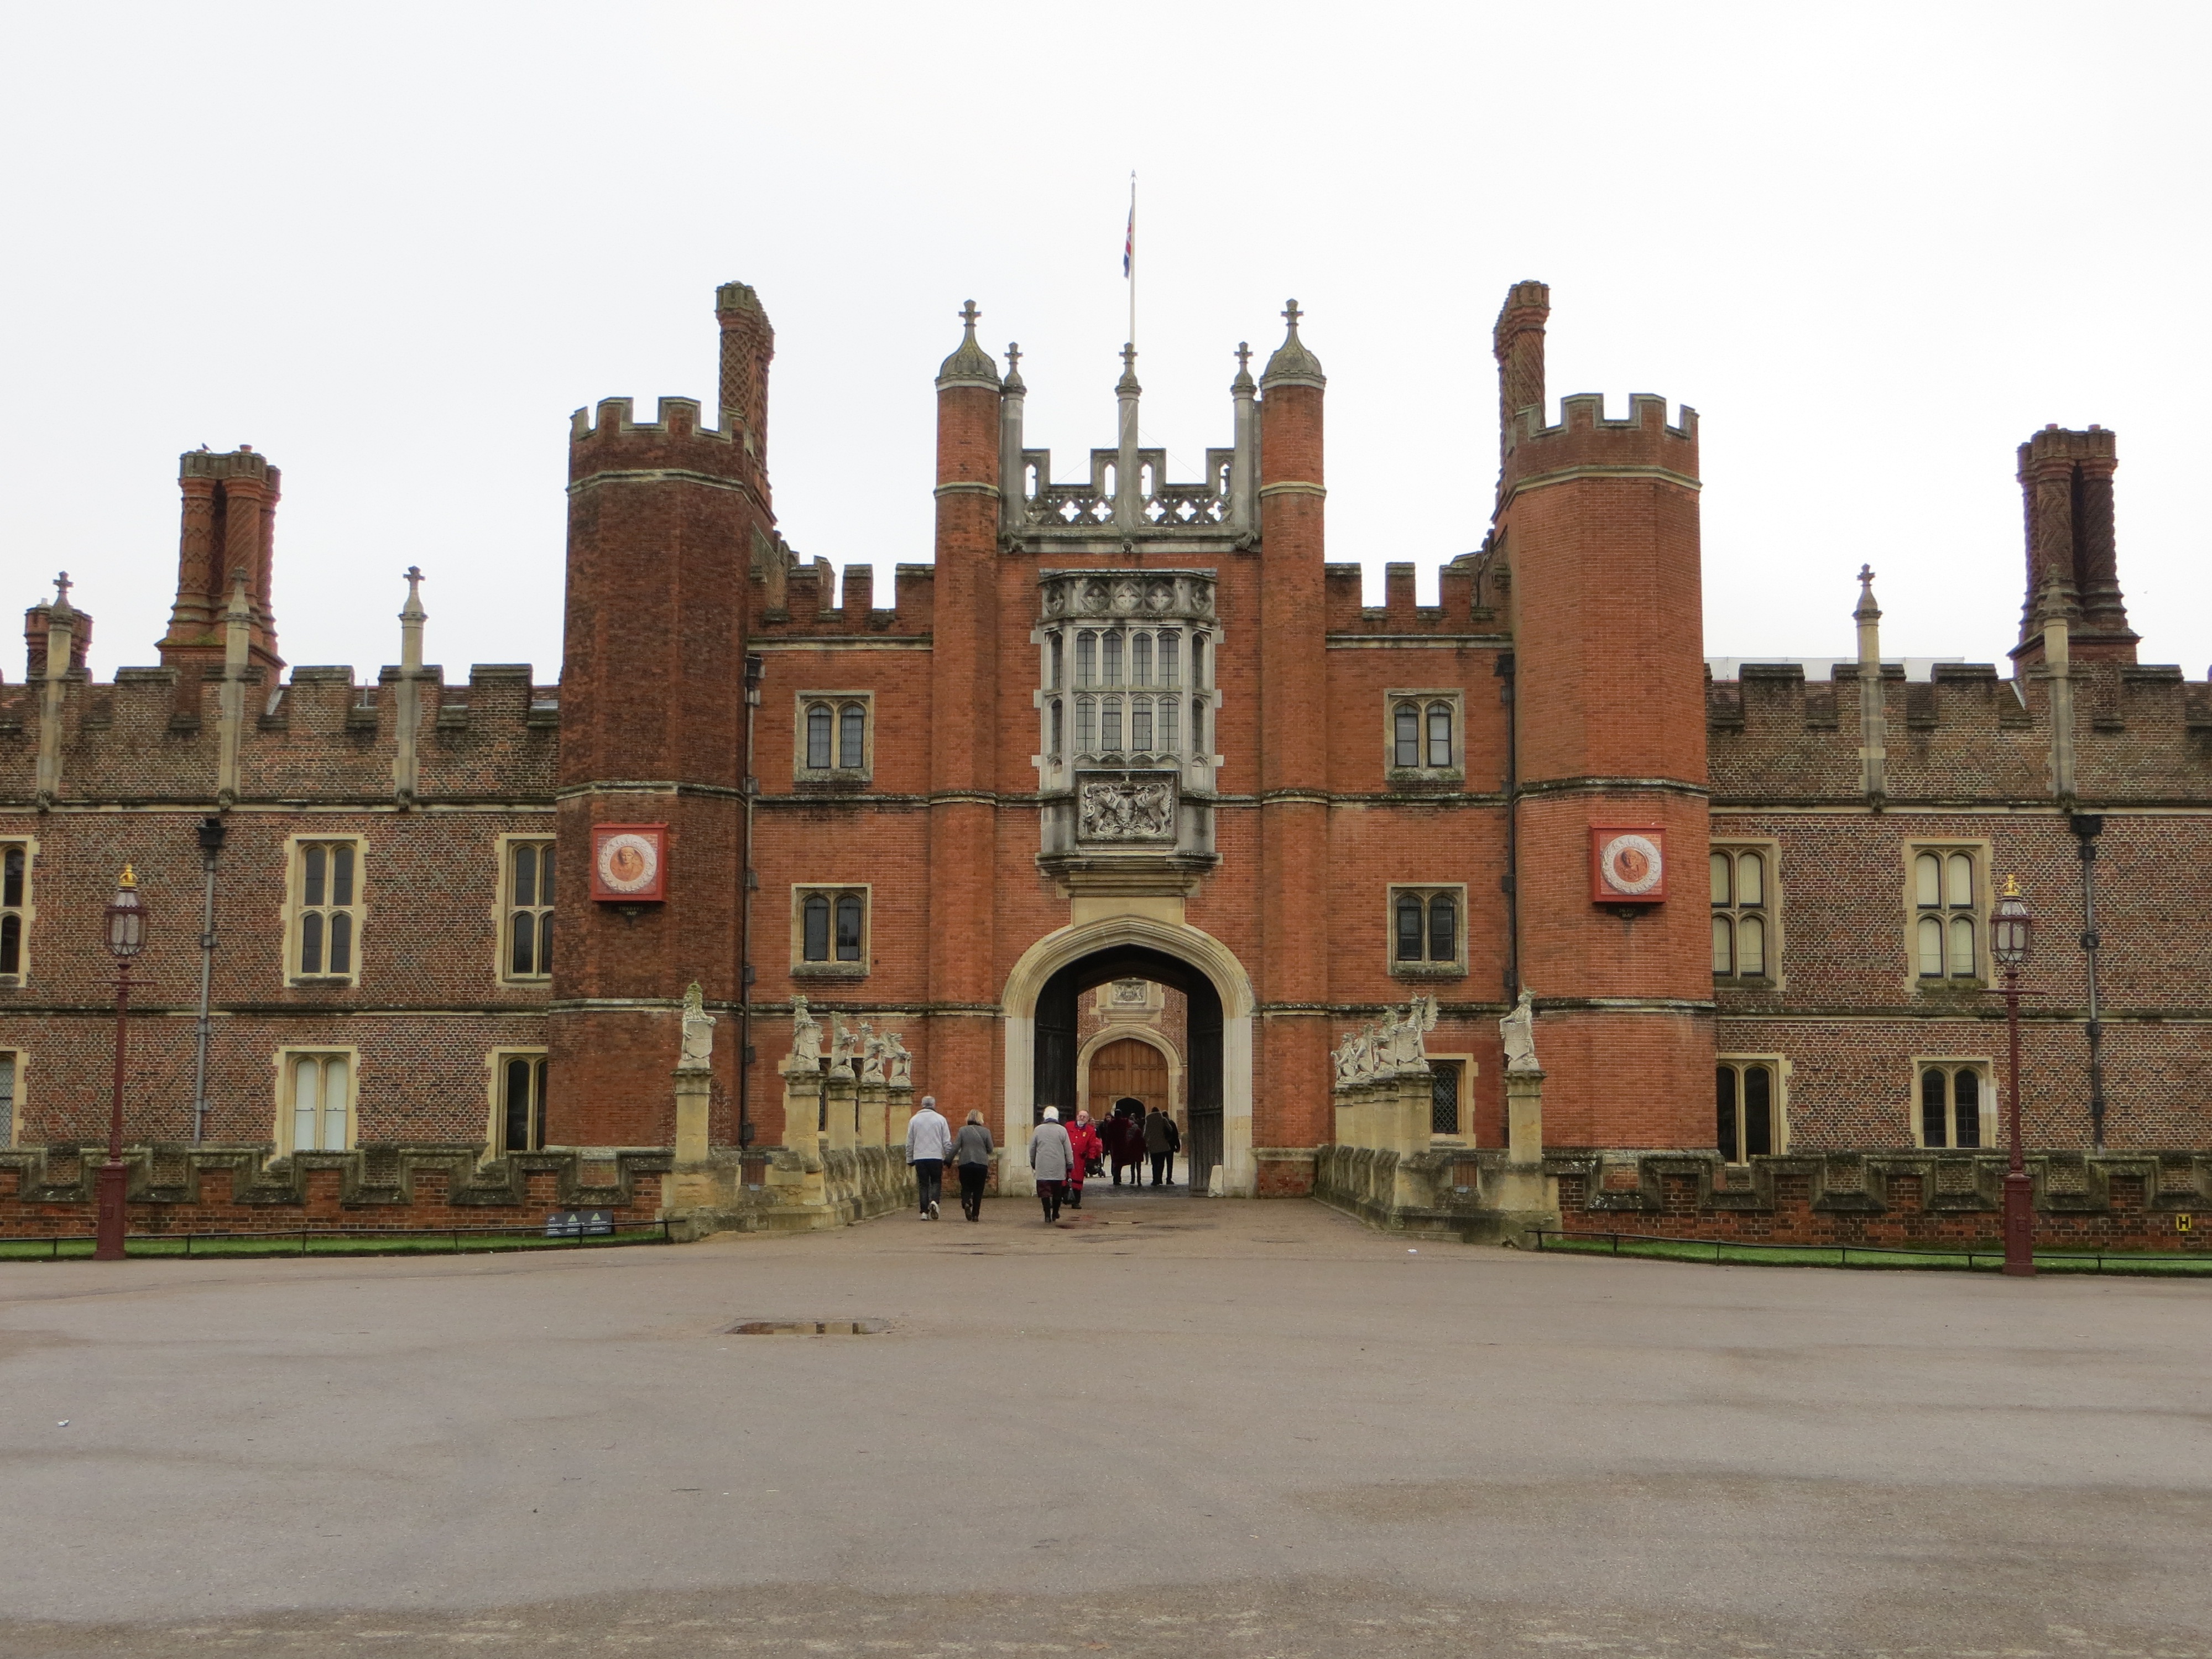
architecture, town, building, chateau, palace, city, castle, court, town square, estate, stately home, hampton, hampton court palace